Contagious Diseases Acts

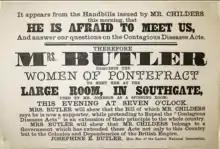
Notice printed during the 1872 Pontefract by-election campaign, calling for the repeal of the Contagious Diseases Acts and attacking Hugh Childers.

The Contagious Disease Acts were passed very quickly and quietly through the government and were not reported on much in the press because sexual diseases were thought of as inappropriate for public debate. However, as time went on, the impacts of the laws became more widely known and English citizens began to discover more about the harsh treatments and conditions they mandated.